Hayabusa (wrestler)

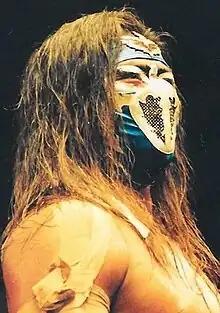

was a Japanese professional wrestler, stage actor, musician, and professional wrestling promoter, better known under the ring name . He was best known for his time with Frontier Martial-Arts Wrestling (FMW), where he primarily wrestled throughout his career and was the ace of the company between 1995 and 2001.